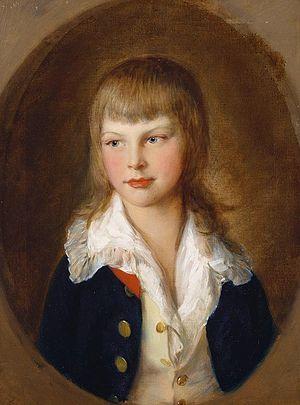
Portrait du prince Auguste
Cette page fournit une liste chronologique de tableaux du peintre anglais Thomas Gainsborough